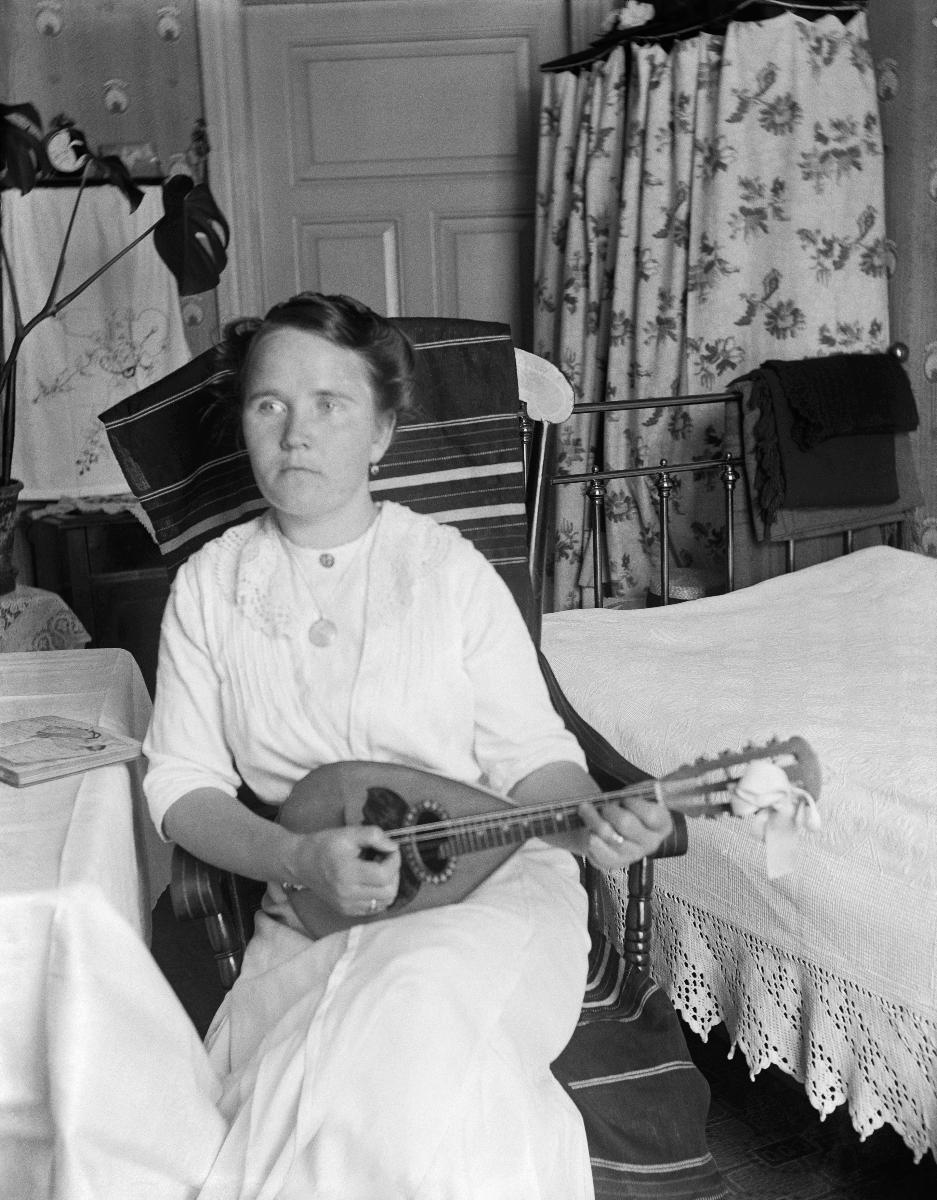
Interiööri.
sisällön kuvaus: Nainen istumassa keinutuolissa mandoliini käsissään, mahdollisesti Meilahden huvila Villa Toivolassa. mustavalkoinen
Kuvaaja: Laakso, Heikki, valokuvaaja
Ajankohta: kuvausaika 1910-luku
Aiheet: pukuhistoria, naisten puvut, interiöörit, mandoliini, costume history, interiors, mandolin, dräkthistoria, interiörer